Presidency of Harry S. Truman

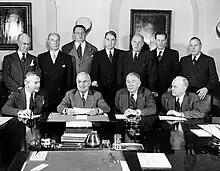
Truman's Cabinet, 1949

At first Truman asked all the members of Roosevelt's cabinet to remain in place for the time being, but by the end of 1946 only one Roosevelt appointee, Secretary of the Navy James Forrestal, remained. Fred M. Vinson succeeded Treasury Secretary Henry Morgenthau Jr. in July 1945. Truman appointed Vinson to the Supreme Court in 1946 and John Wesley Snyder was named as the Treasury Secretary. Truman quickly replaced Secretary of State Edward Stettinius Jr. with James F. Byrnes, an old friend from Senate days. However Byrnes soon lost Truman's trust with his conciliatory policy towards Moscow in late 1945, and he was replaced by former General George Marshall in January 1947. Undersecretary of State Dean Acheson was the main force in foreign affairs along with a group of advisers known as the "Wise Men," Marshall emerged as the face of Truman's foreign policy.